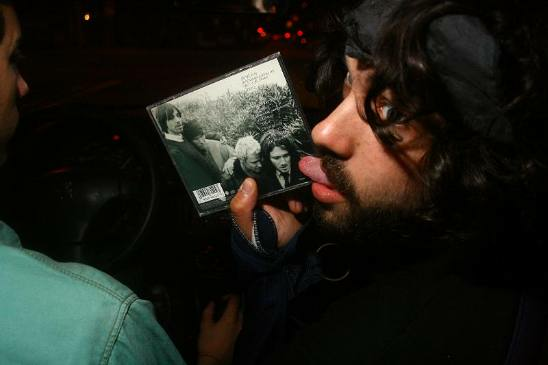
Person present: Yes